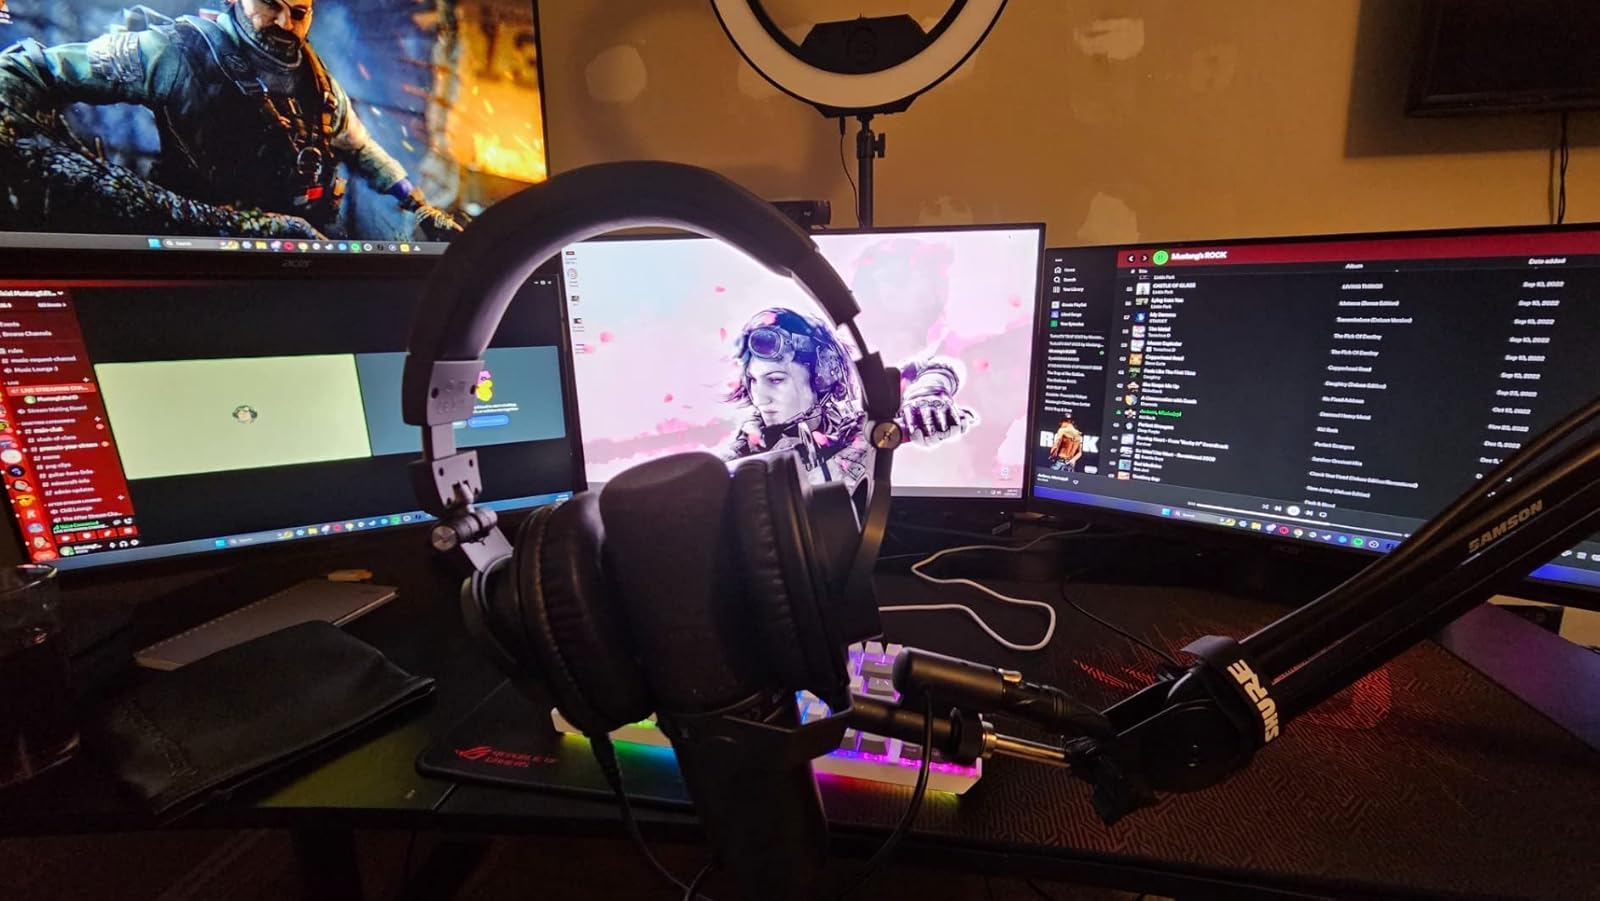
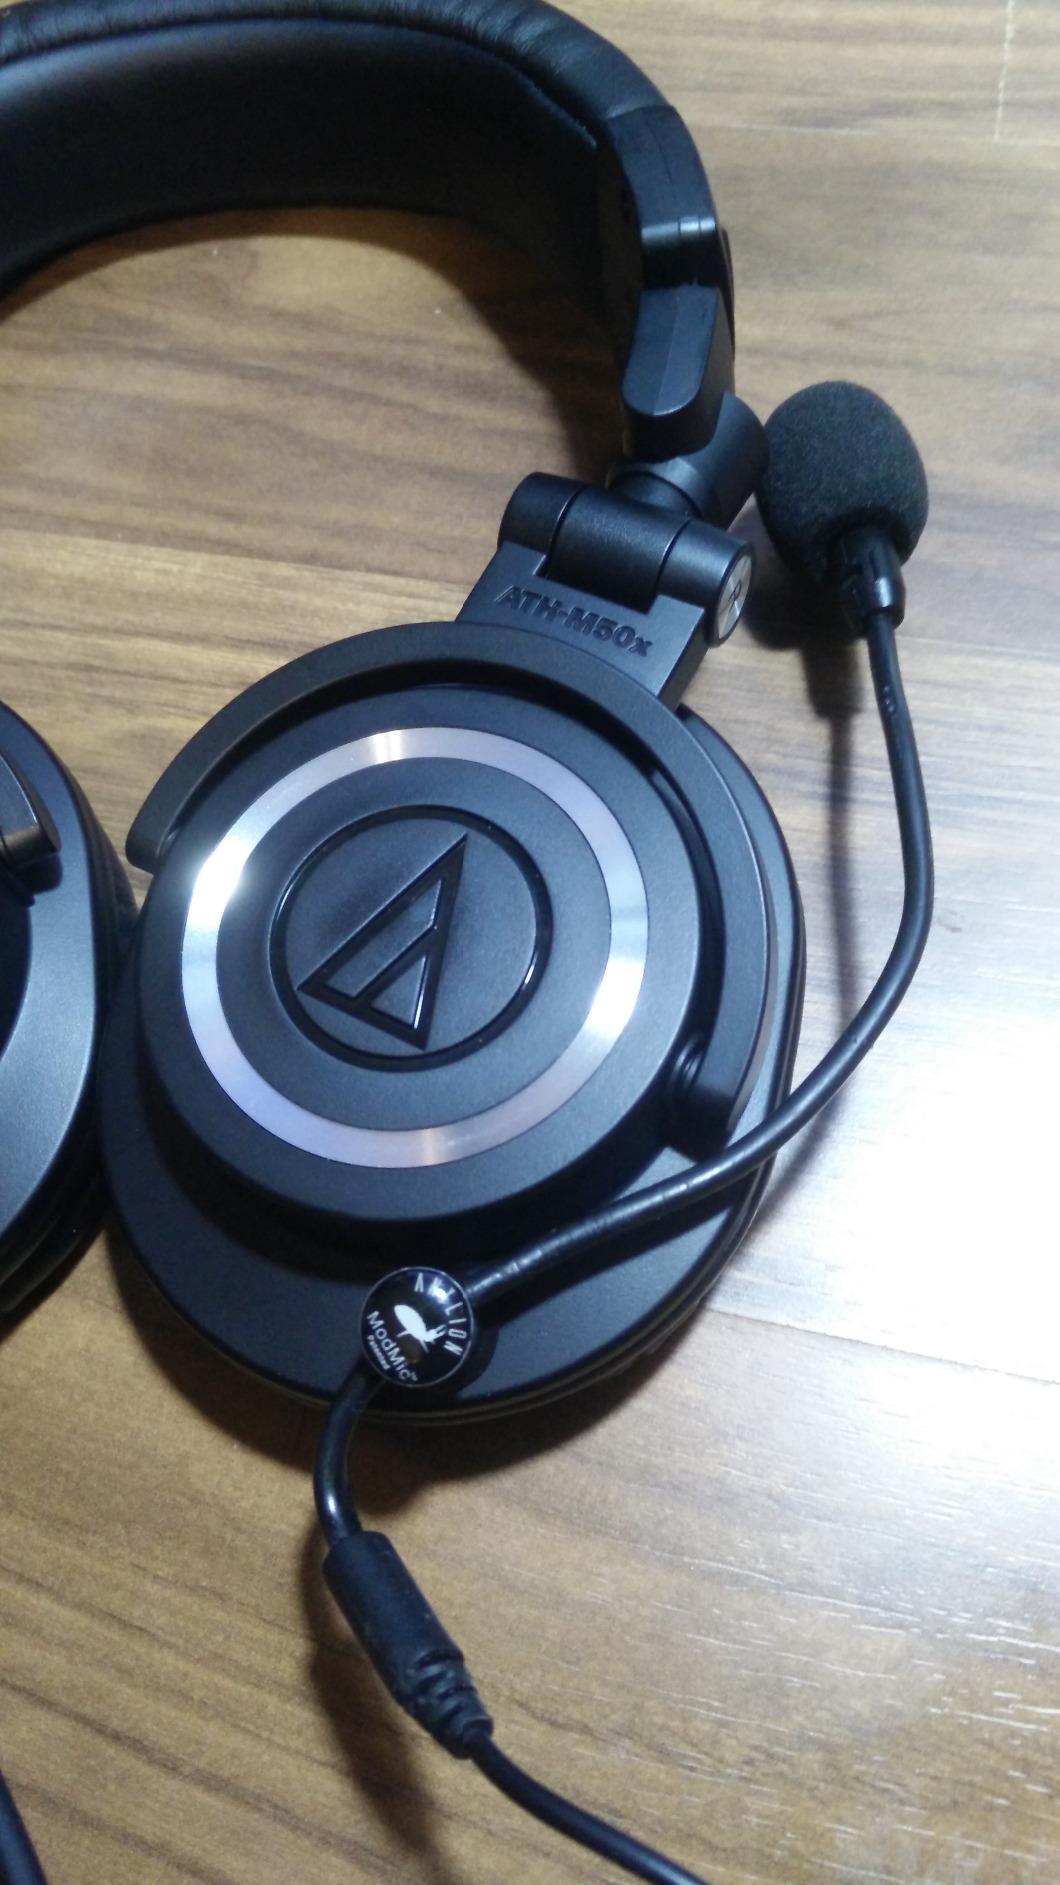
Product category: headphones
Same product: yes